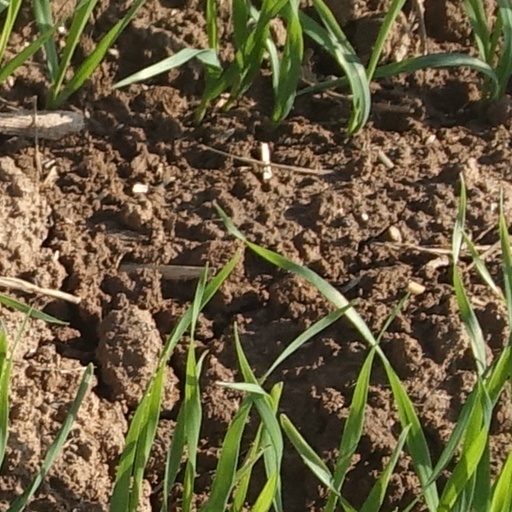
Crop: wheat